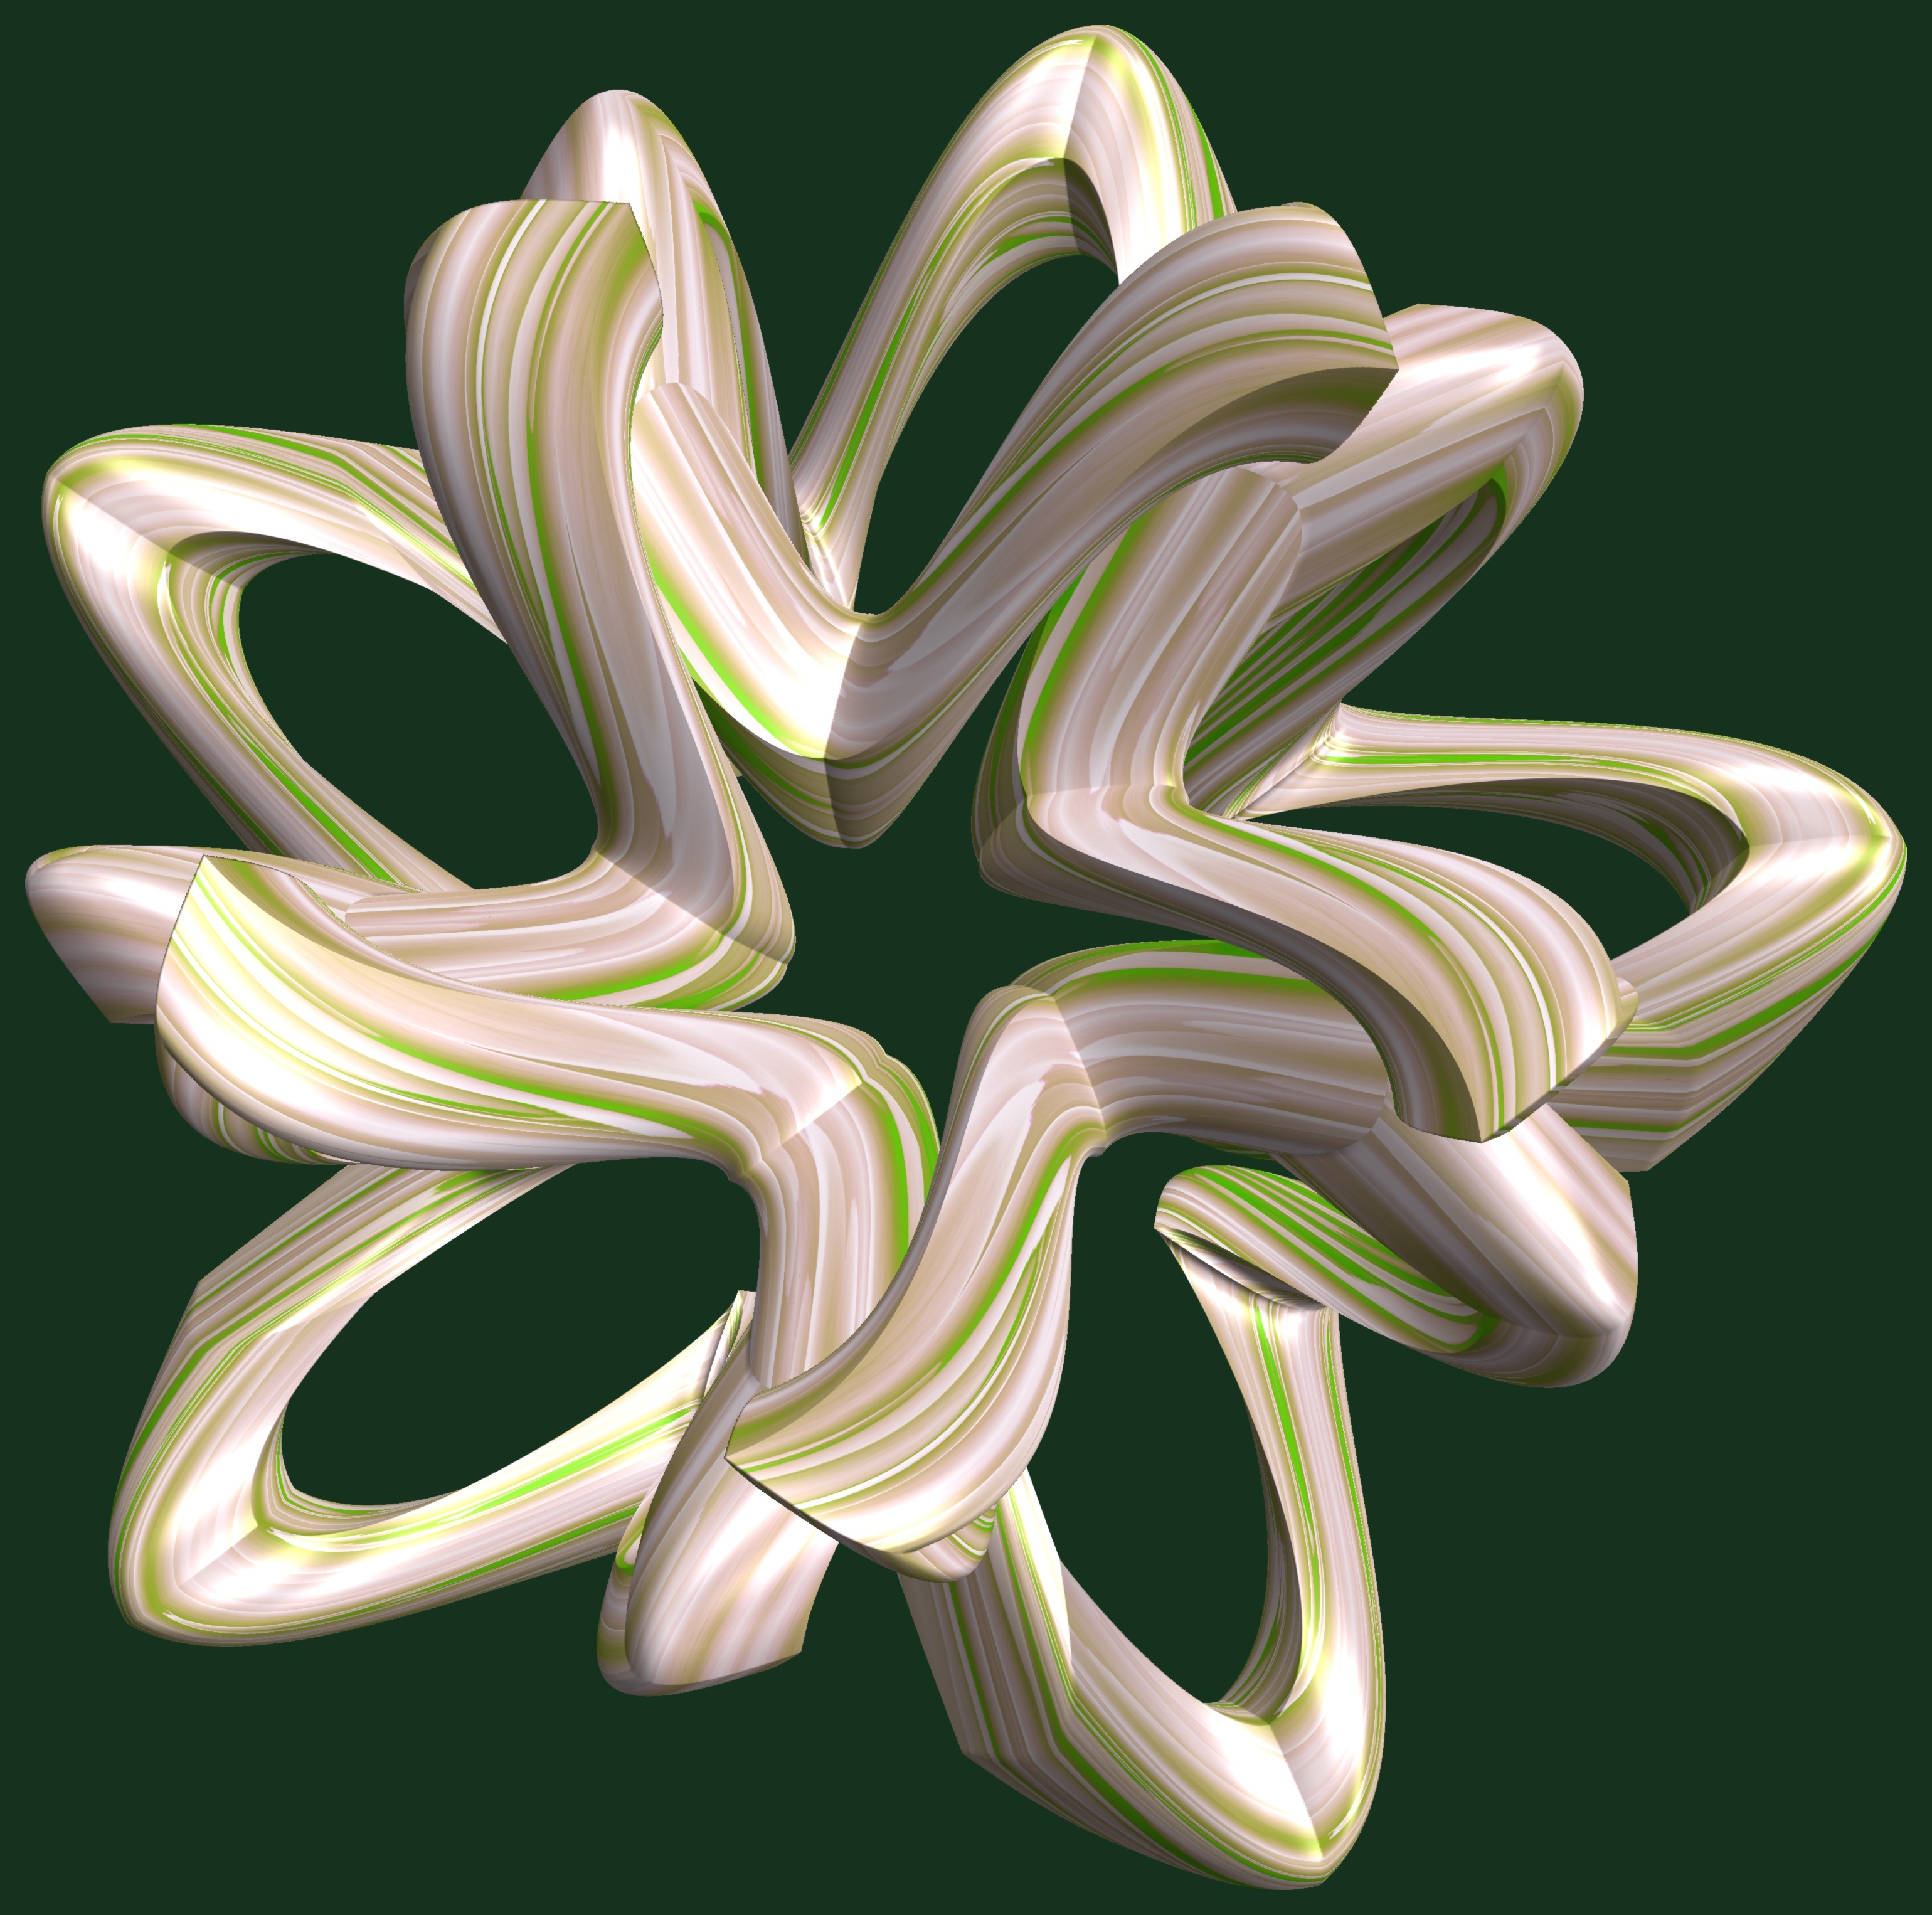
abstract, structure, plant, texture, leaf, flower, petal, pattern, green, geometry, sculpture, design, symmetry, 3d, graphic, lily, shape, torus, mathematica, cg, parametricplot3d, code, program, algorithm, mapping, geometricsculpture, tritorus, flowering plant, land plant